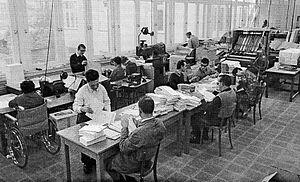
Procap est une association suisse d'entraide destinée aux personnes avec handicap.